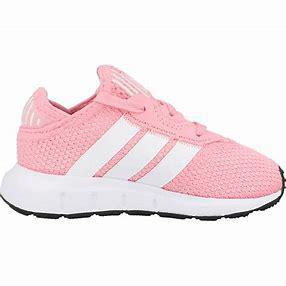
Brand: Adidas
Model: Swift Run X